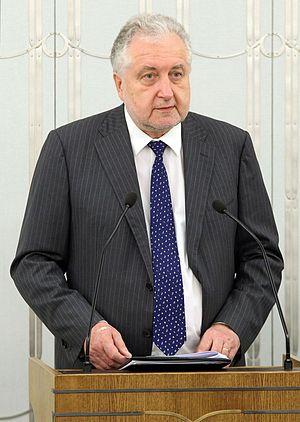
Andrzej Rzepliński, né le 26 novembre 1949 à Ciechanów, est un juriste polonais, membre de la Fédération internationale d'Helsinki pour les droits de l'homme, président du Tribunal constitutionnel polonais de 2010 à 2016.